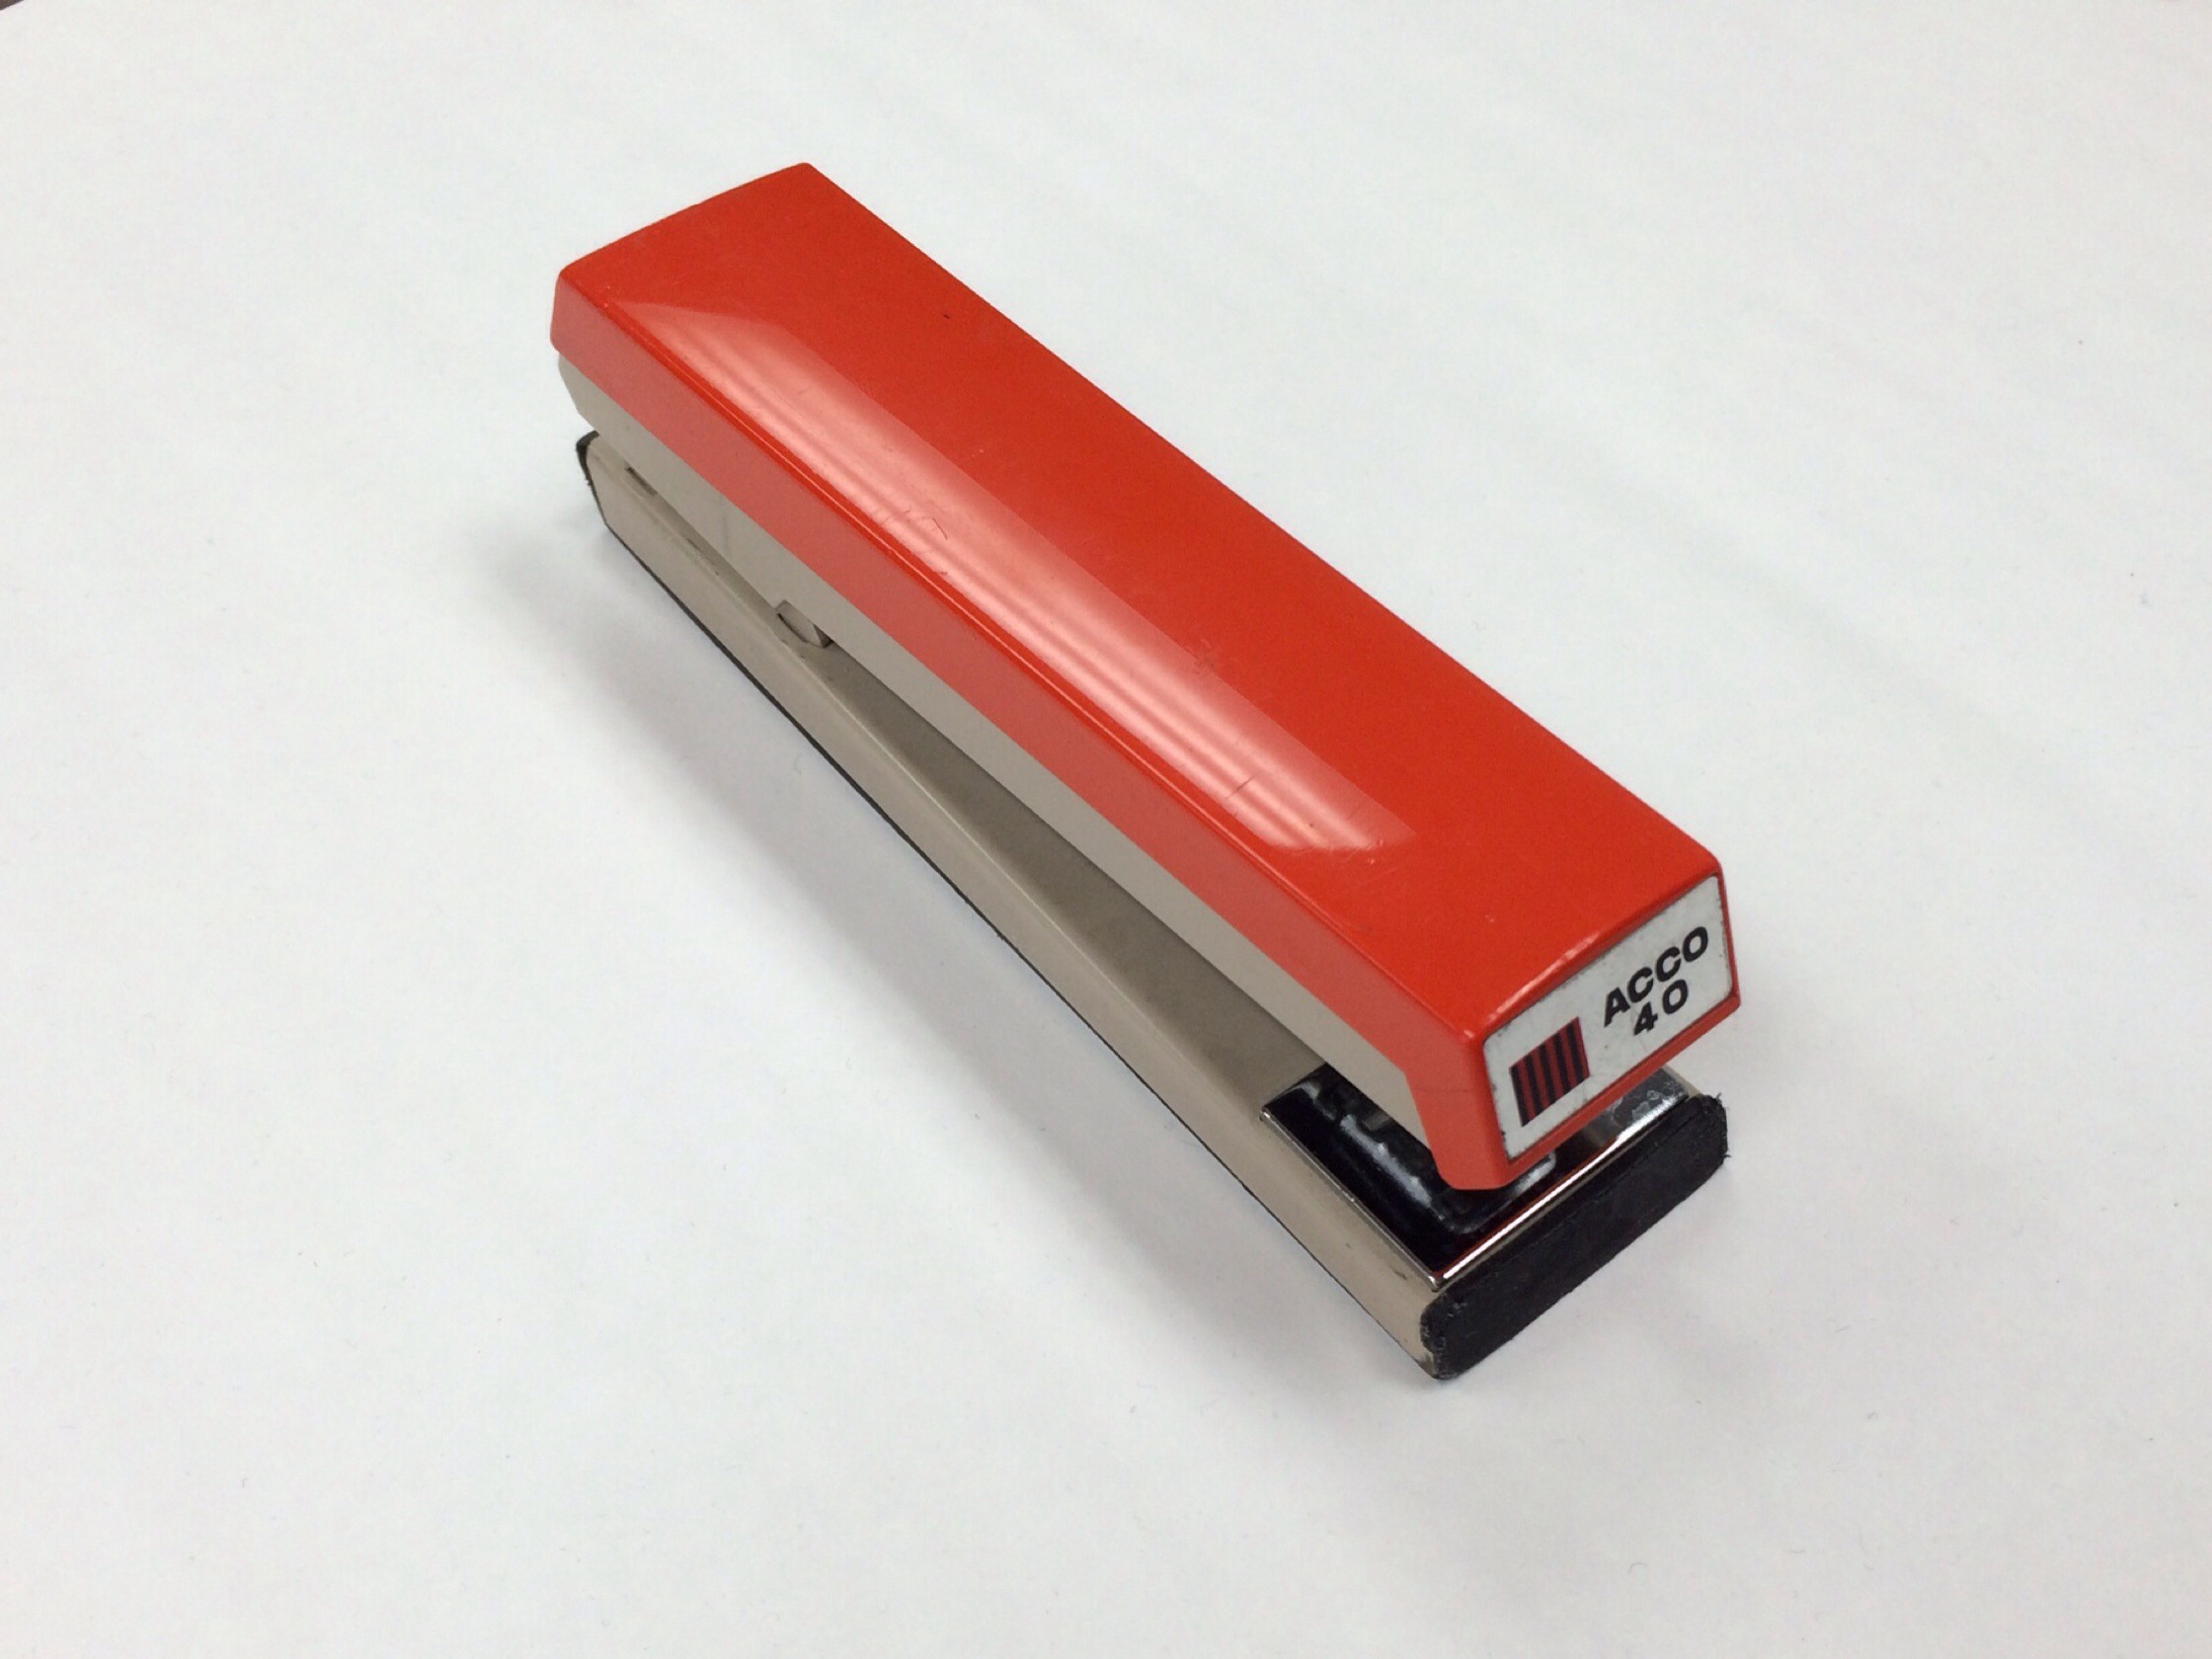
desk, work, technology, retro, office, business, paper, education, accessories, supplies, stapler, electronics accessory